Pursuit of the Graf Spee (video game)

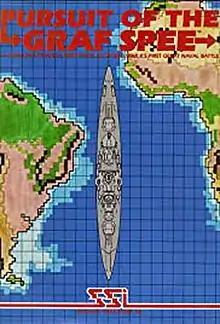

Pursuit of the Graf Spee is a 1982 video game published by Strategic Simulations for the Apple II.